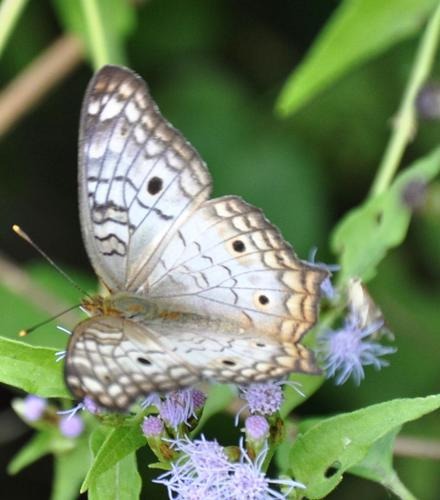
Scientific name: Anartia jatrophae
Common name: White peacock
Family: Nymphalidae
Order: Lepidoptera
Pollinator type: Primary pollinator
Habitat: Gardens, parks, and open areas
Geographic range: Southern United States to Argentina
Conservation status: Least Concern